Hernán Trizano

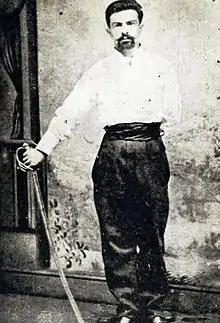

Hernán Trizano Avezzana (Valparaíso, 1860 - Temuco, 1926) was a Chilean Army officer who led the Gendarmes para las Colonias an army regiment that acted as rural police in Southern Chile. Trizano led this policing force until 1905.